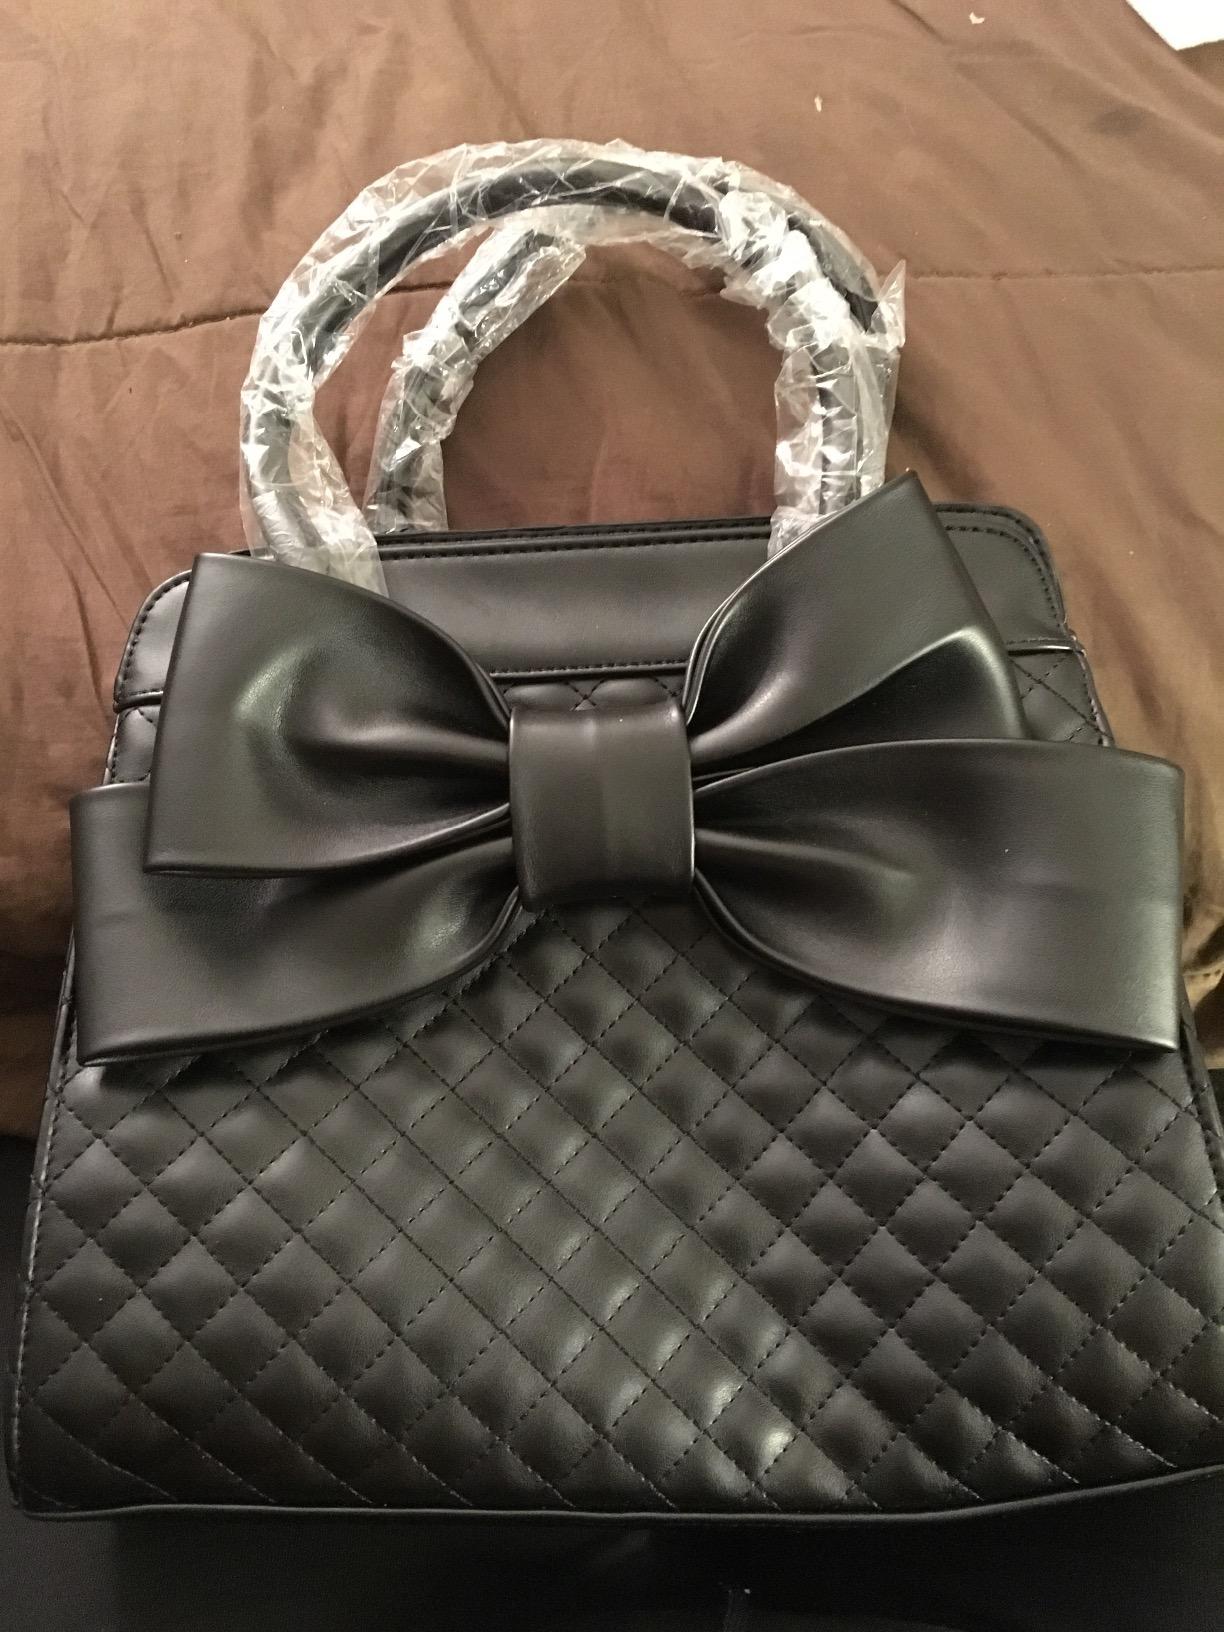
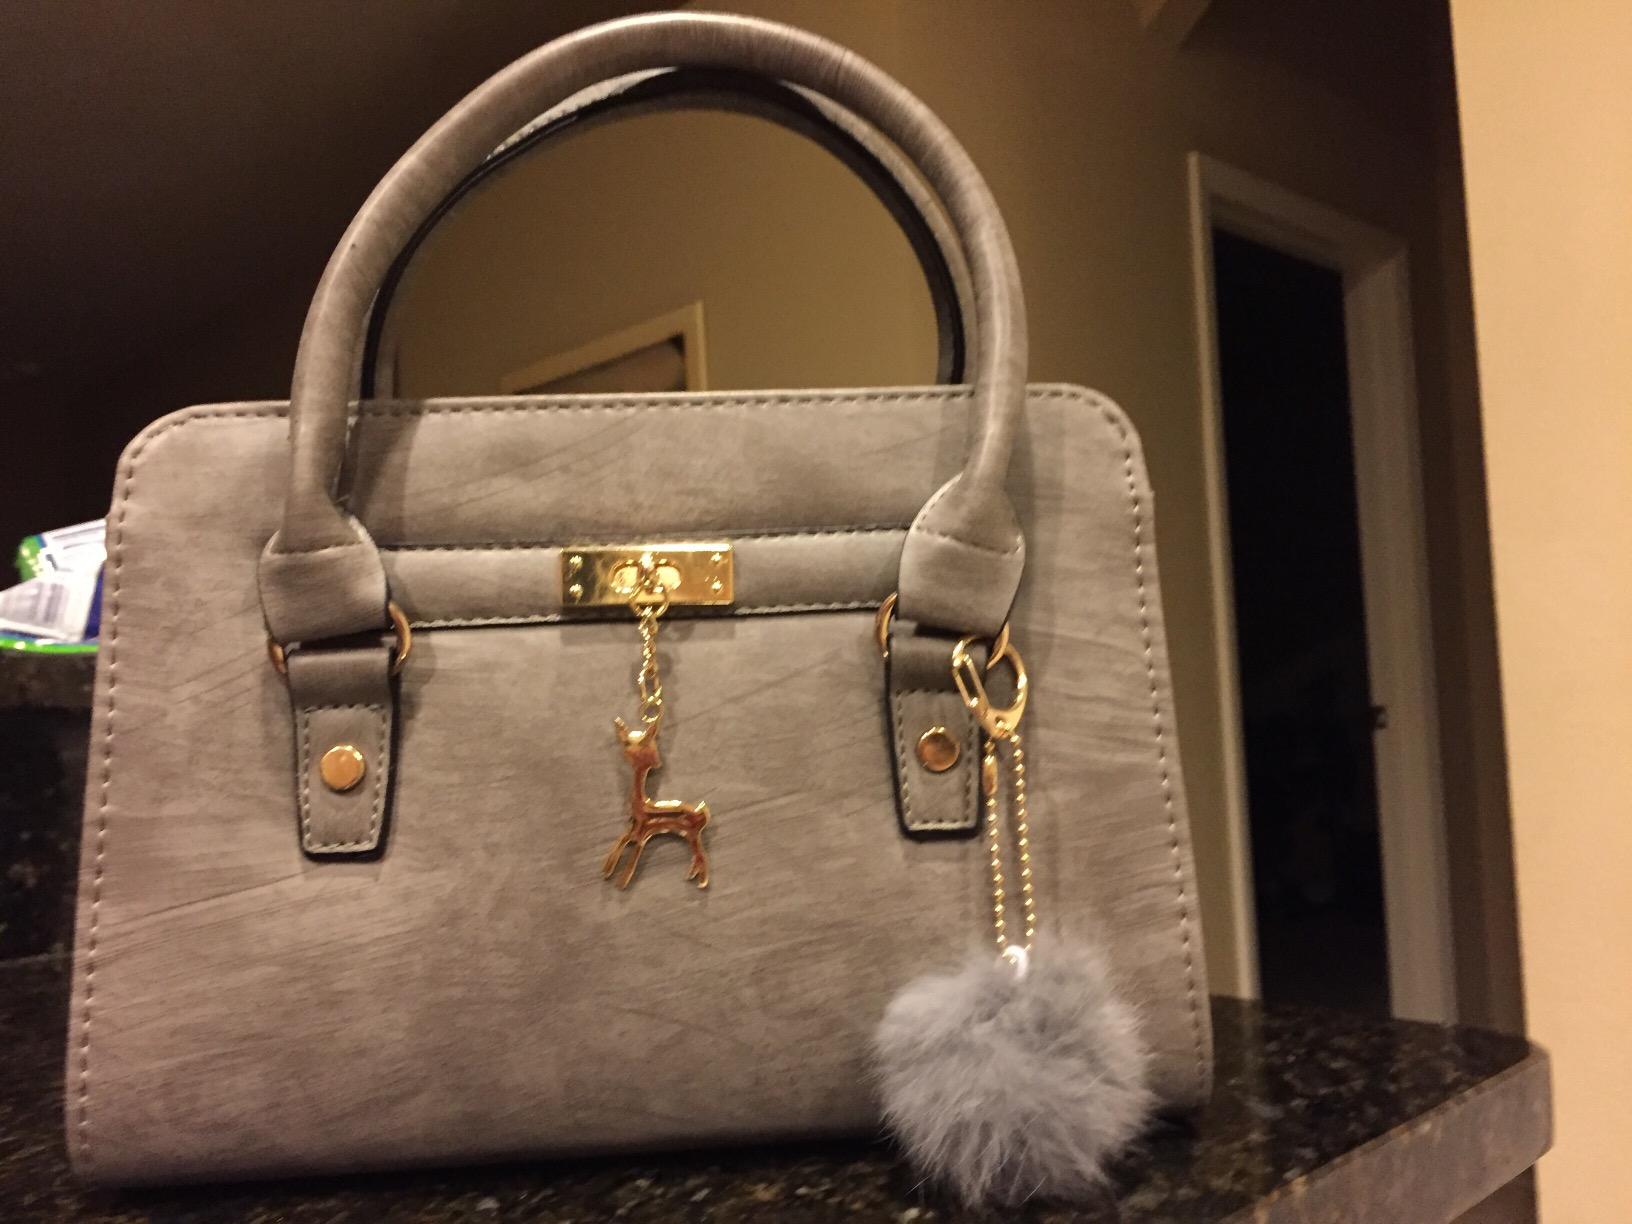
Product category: accessories_handbag
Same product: no